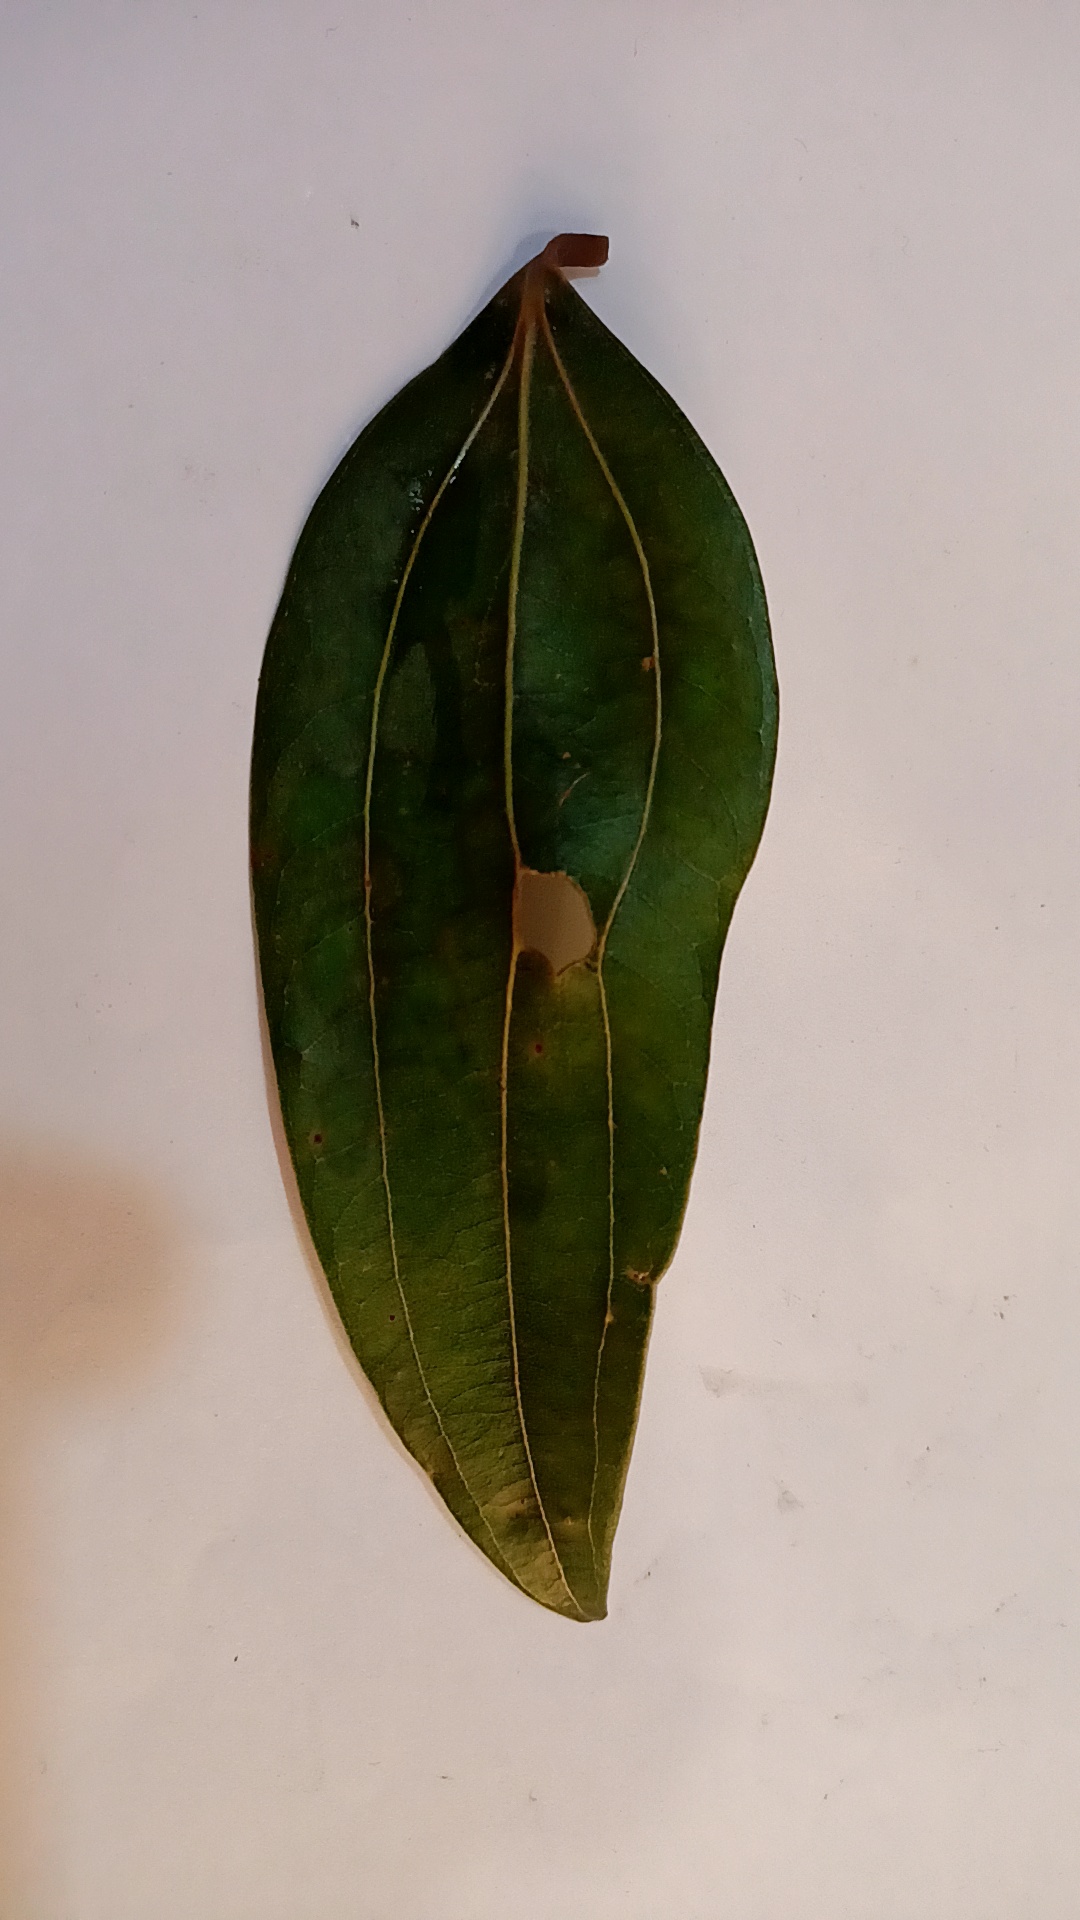
Label: Disease